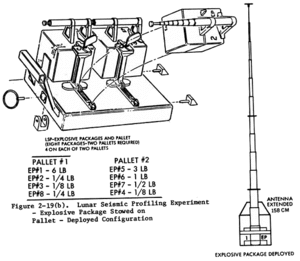
L’Apollo Lunar Surface Experiments Package est un ensemble d'instruments scientifiques installé par les astronautes des six missions du programme Apollo à la surface de la Lune entre 1969 et 1972. La mission Apollo 11 installa une version simplifiée de l'ALSEP : l’Early Apollo Scientific Experiments Package.